Telford Ice Rink

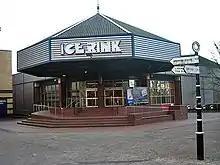
Ice rink entrance

Telford Ice Rink is located in the £250m Southwater Complex in Telford, Shropshire, England. The ice rink is home to National Ice Hockey League team the Telford Tigers.